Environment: real
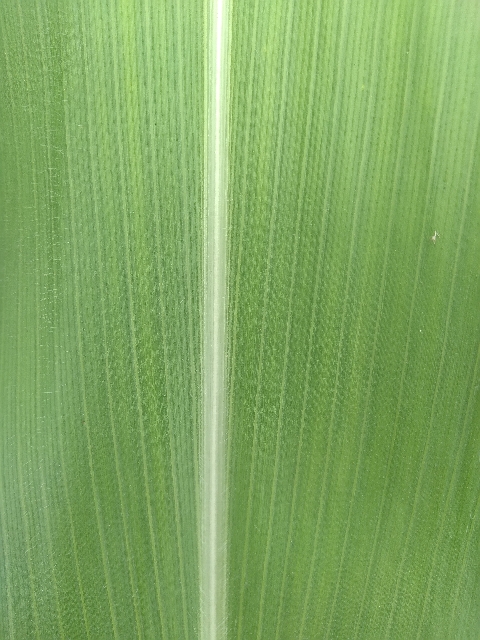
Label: healthy